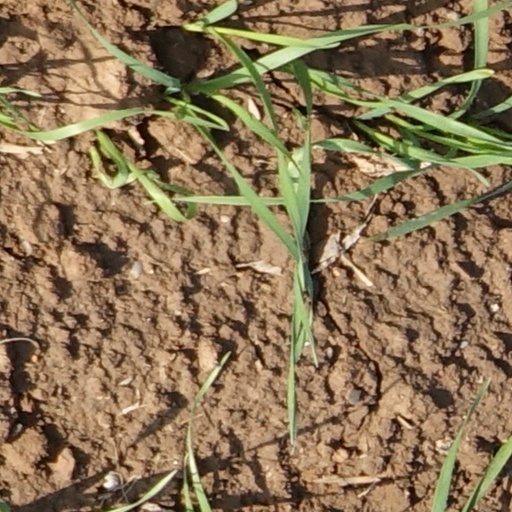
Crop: wheat